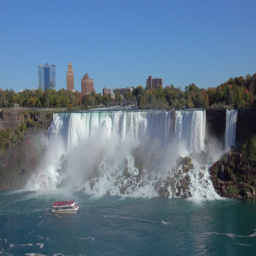
view of tour boat cruising at the base as seen .